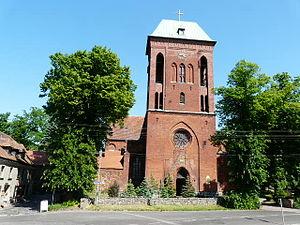
Une cathédrale est, à l'origine, une église où se trouve le siège de l'évêque ayant la charge d'un diocèse. La cathédrale est en usage dans l'Église catholique, l'Église orthodoxe, l'Église anglicane.